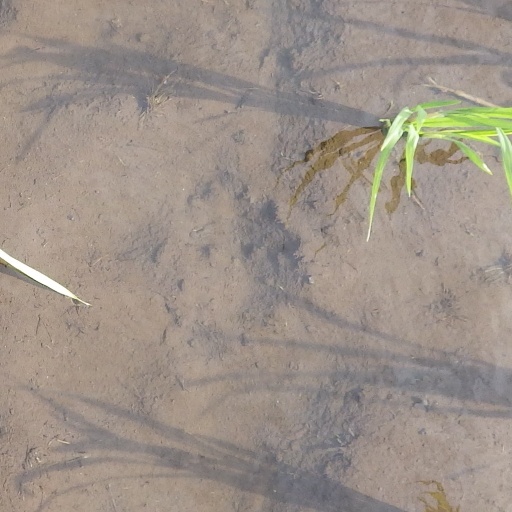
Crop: rice